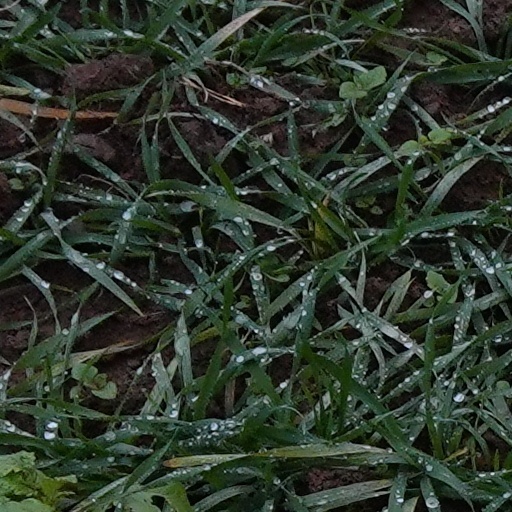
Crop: wheat